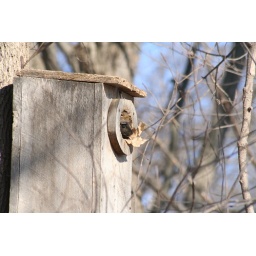
squirrels in tree house 02